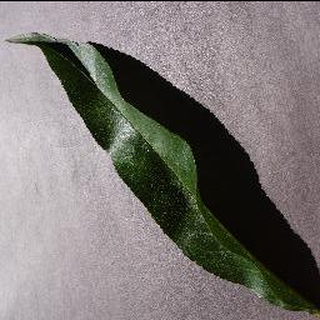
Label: healthy_peach